Comparison of user features of messaging platforms

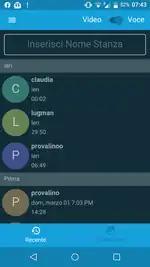
Jitsi Meet Android application

Jitsi Meet is an open source JavaScript WebRTC application used primarily for video conferencing. In addition to audio and video, screen sharing is available, and new members can be invited via a generated link. The interface is accessible via web browser or with a mobile app. The Jitsi Meet server software can be downloaded and installed on Linux-based computers. Jitsi owner 8x8 maintains a free public-use server for up to 50 participants at meet.jit.si.